Phinda Private Game Reserve

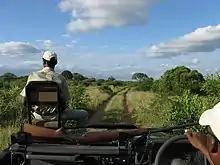
Safari vehicle at Phinda

Phinda Private Game Reserve, formerly known as Phinda Resource Reserve, is a private game reserve situated in KwaZulu-Natal, South Africa, between the Mkuze Game Reserve and the iSimangaliso Wetland Park. Designated in 1990, Phinda is derived from a Zulu phrase "Phinda Izilwane" meaning 'do again', or more poetically 'return of wildlife'.